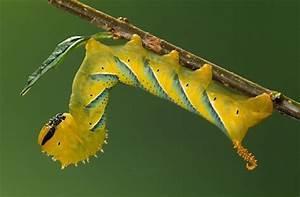
butterfly